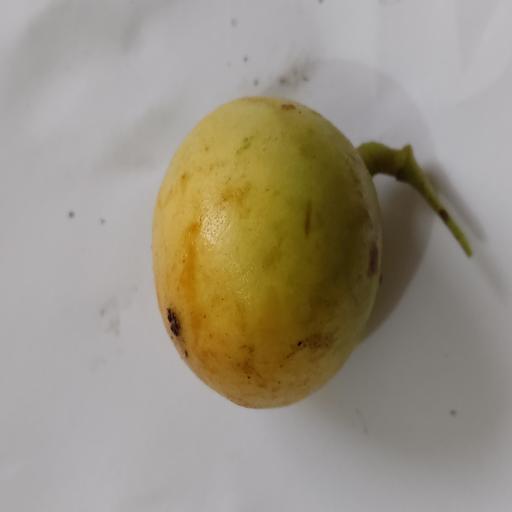
Crop type: Burmese Grape